Eugen Căpățînă

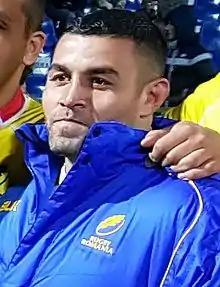
Eugen Căpăţână in 2016 after winning the Pershing Trophy against USA

Marian Eugen Căpăţână (born 18 June 1986) is a Romanian rugby union footballer. He plays the position of Hooker.